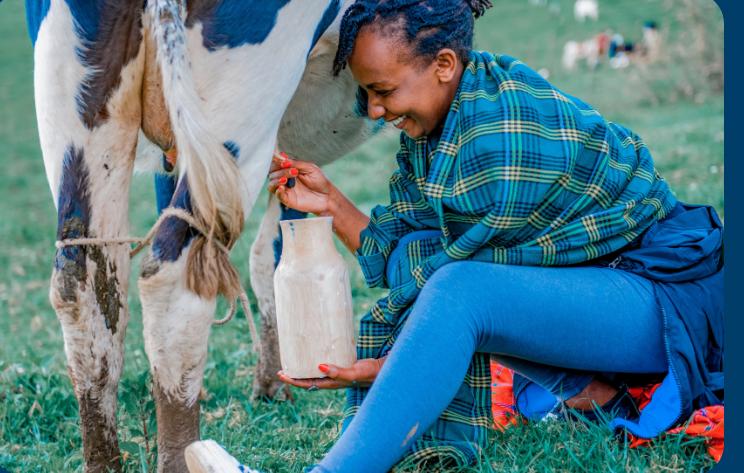
Kuna ngombe hapa na kuna mtu ambaye ni mwanamke, mwanamke huyu anaonekana akicheka, ana galoni mkononi mwake na anamkana ngombe huyu maziwa.